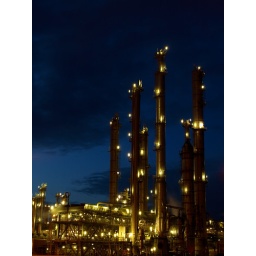
Image taken early in the morning, during the golden hour: the sky is just colouring blue.